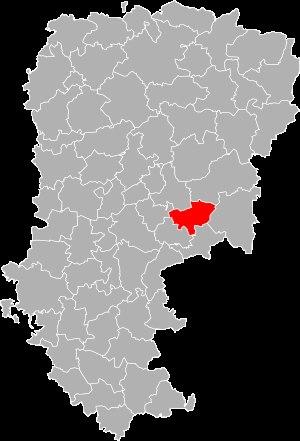
Le canton de Craonne est une ancienne division administrative française située dans le département de l'Aisne et la région Picardie.